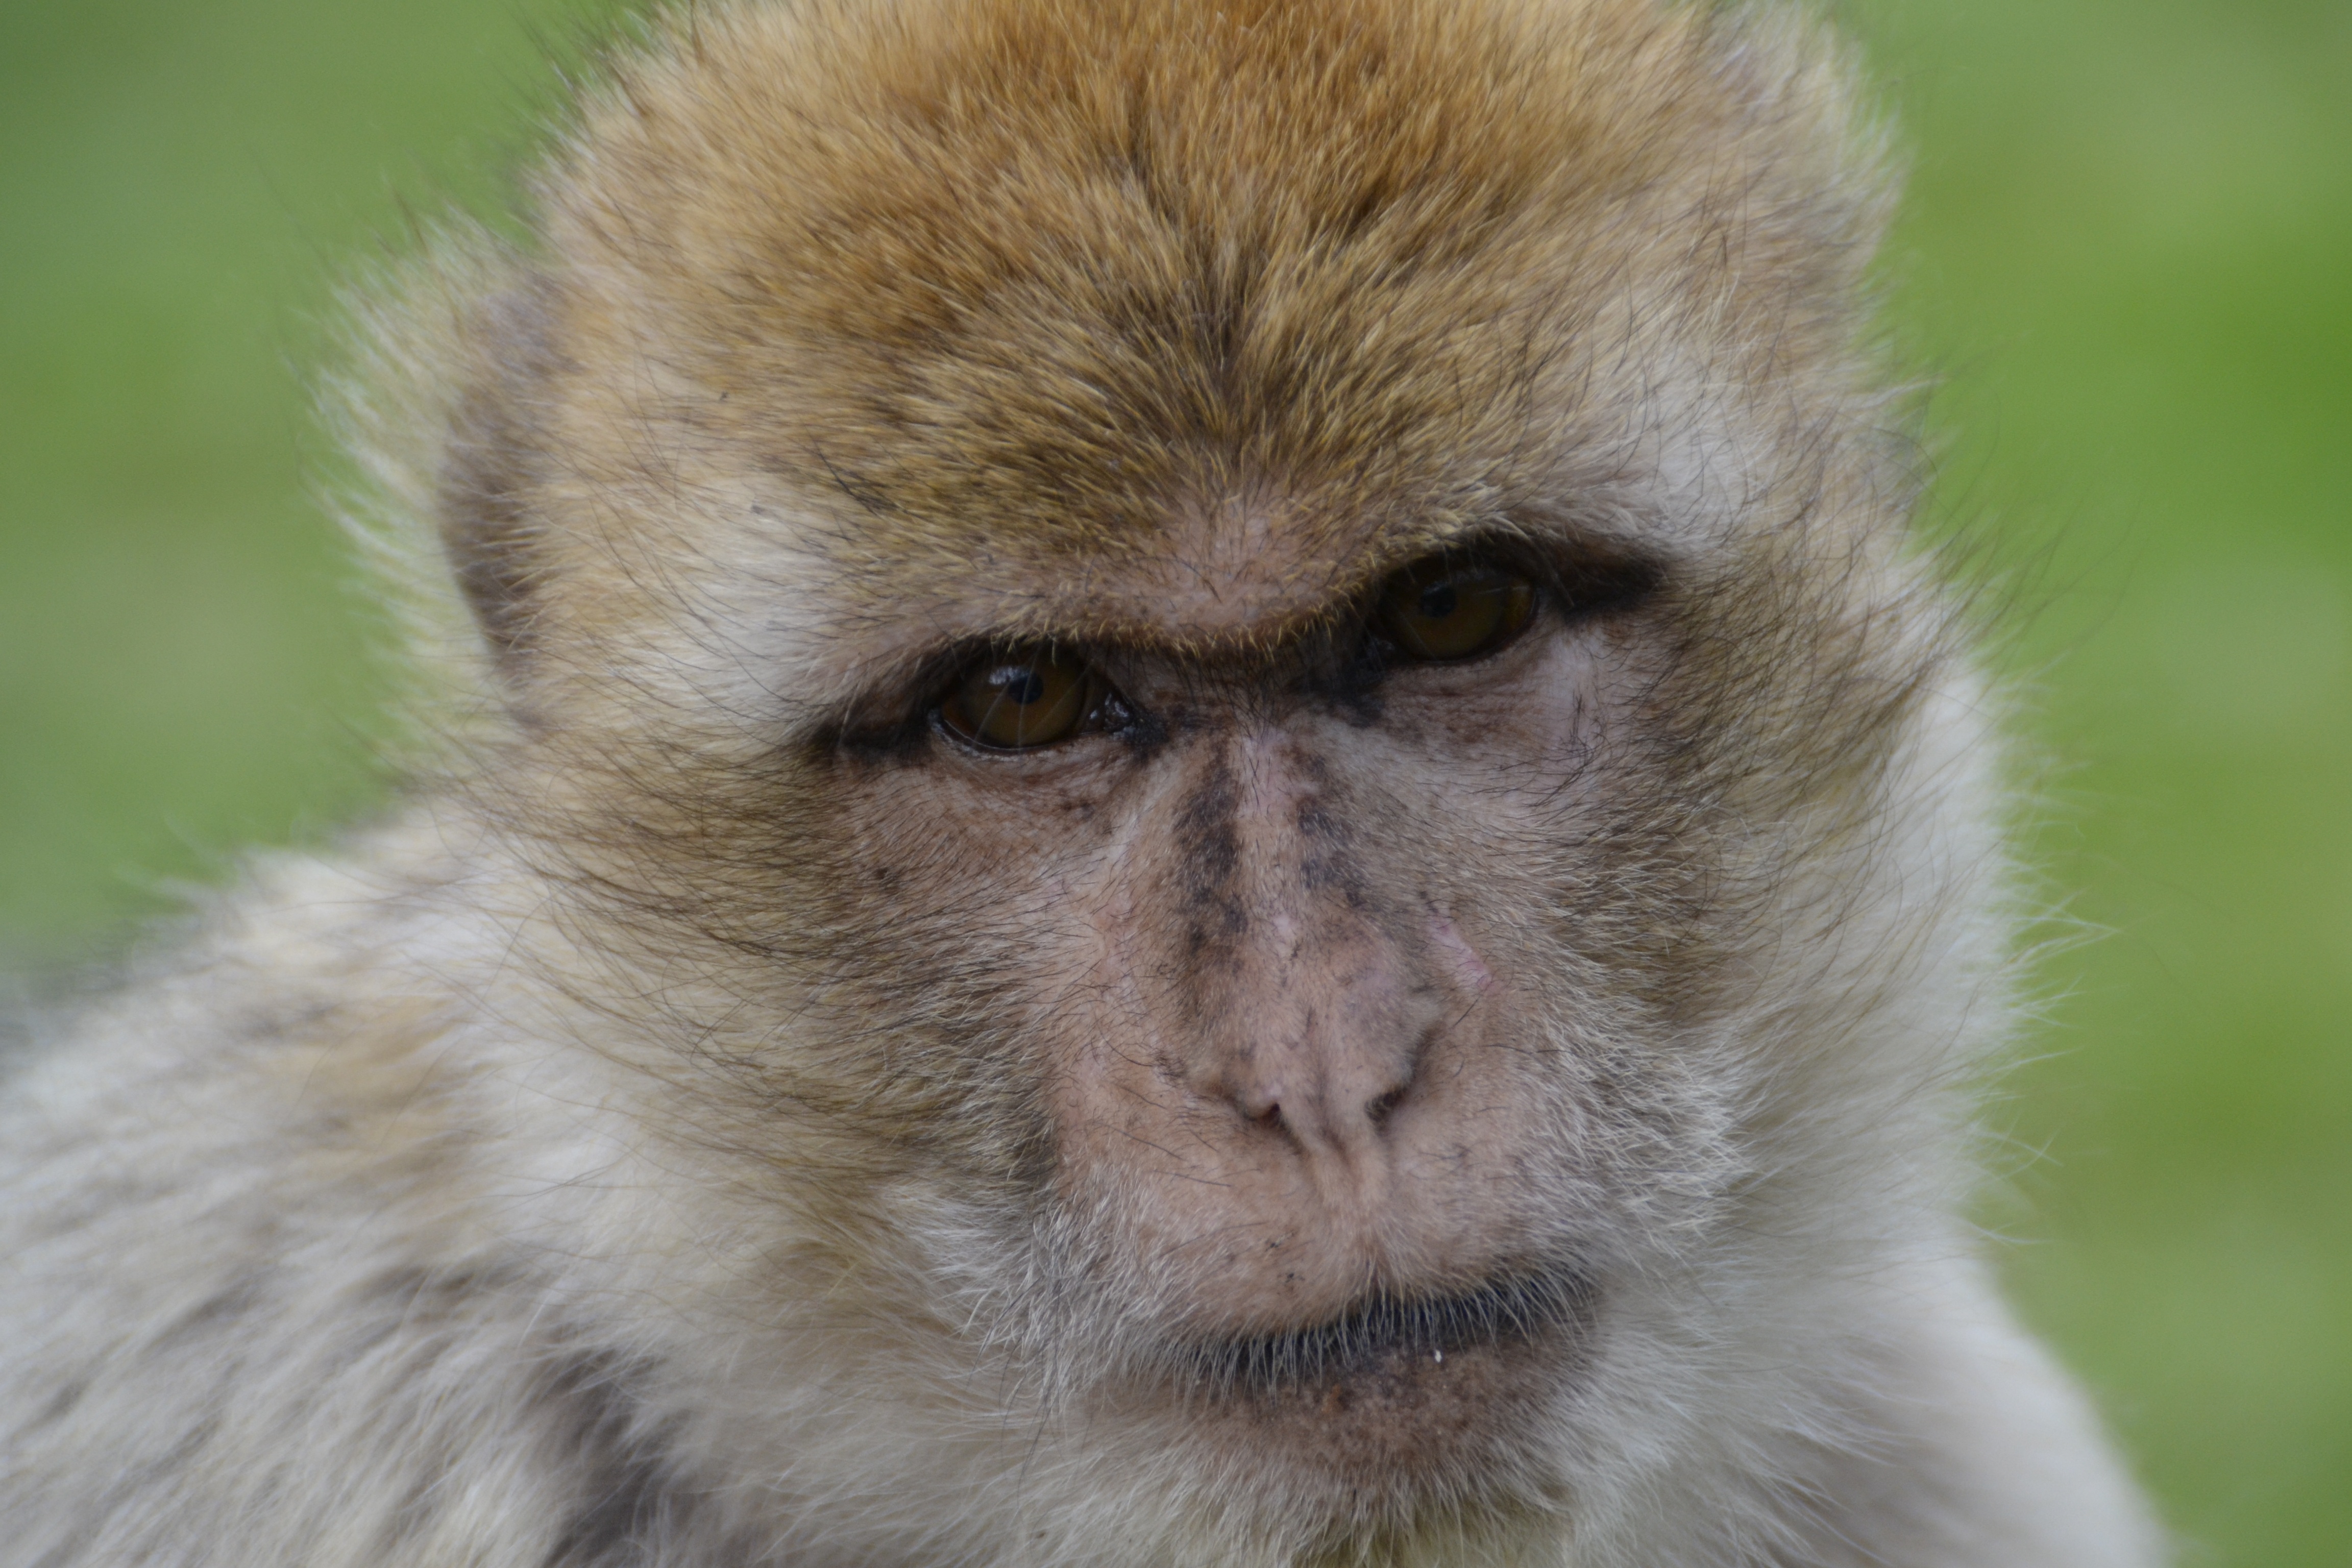
nature, animal, wildlife, zoo, mammal, monkey, fauna, primate, vertebrate, animal world, ffchen, macaque, old world monkey, monkey nut, japanese macaque, new world monkey